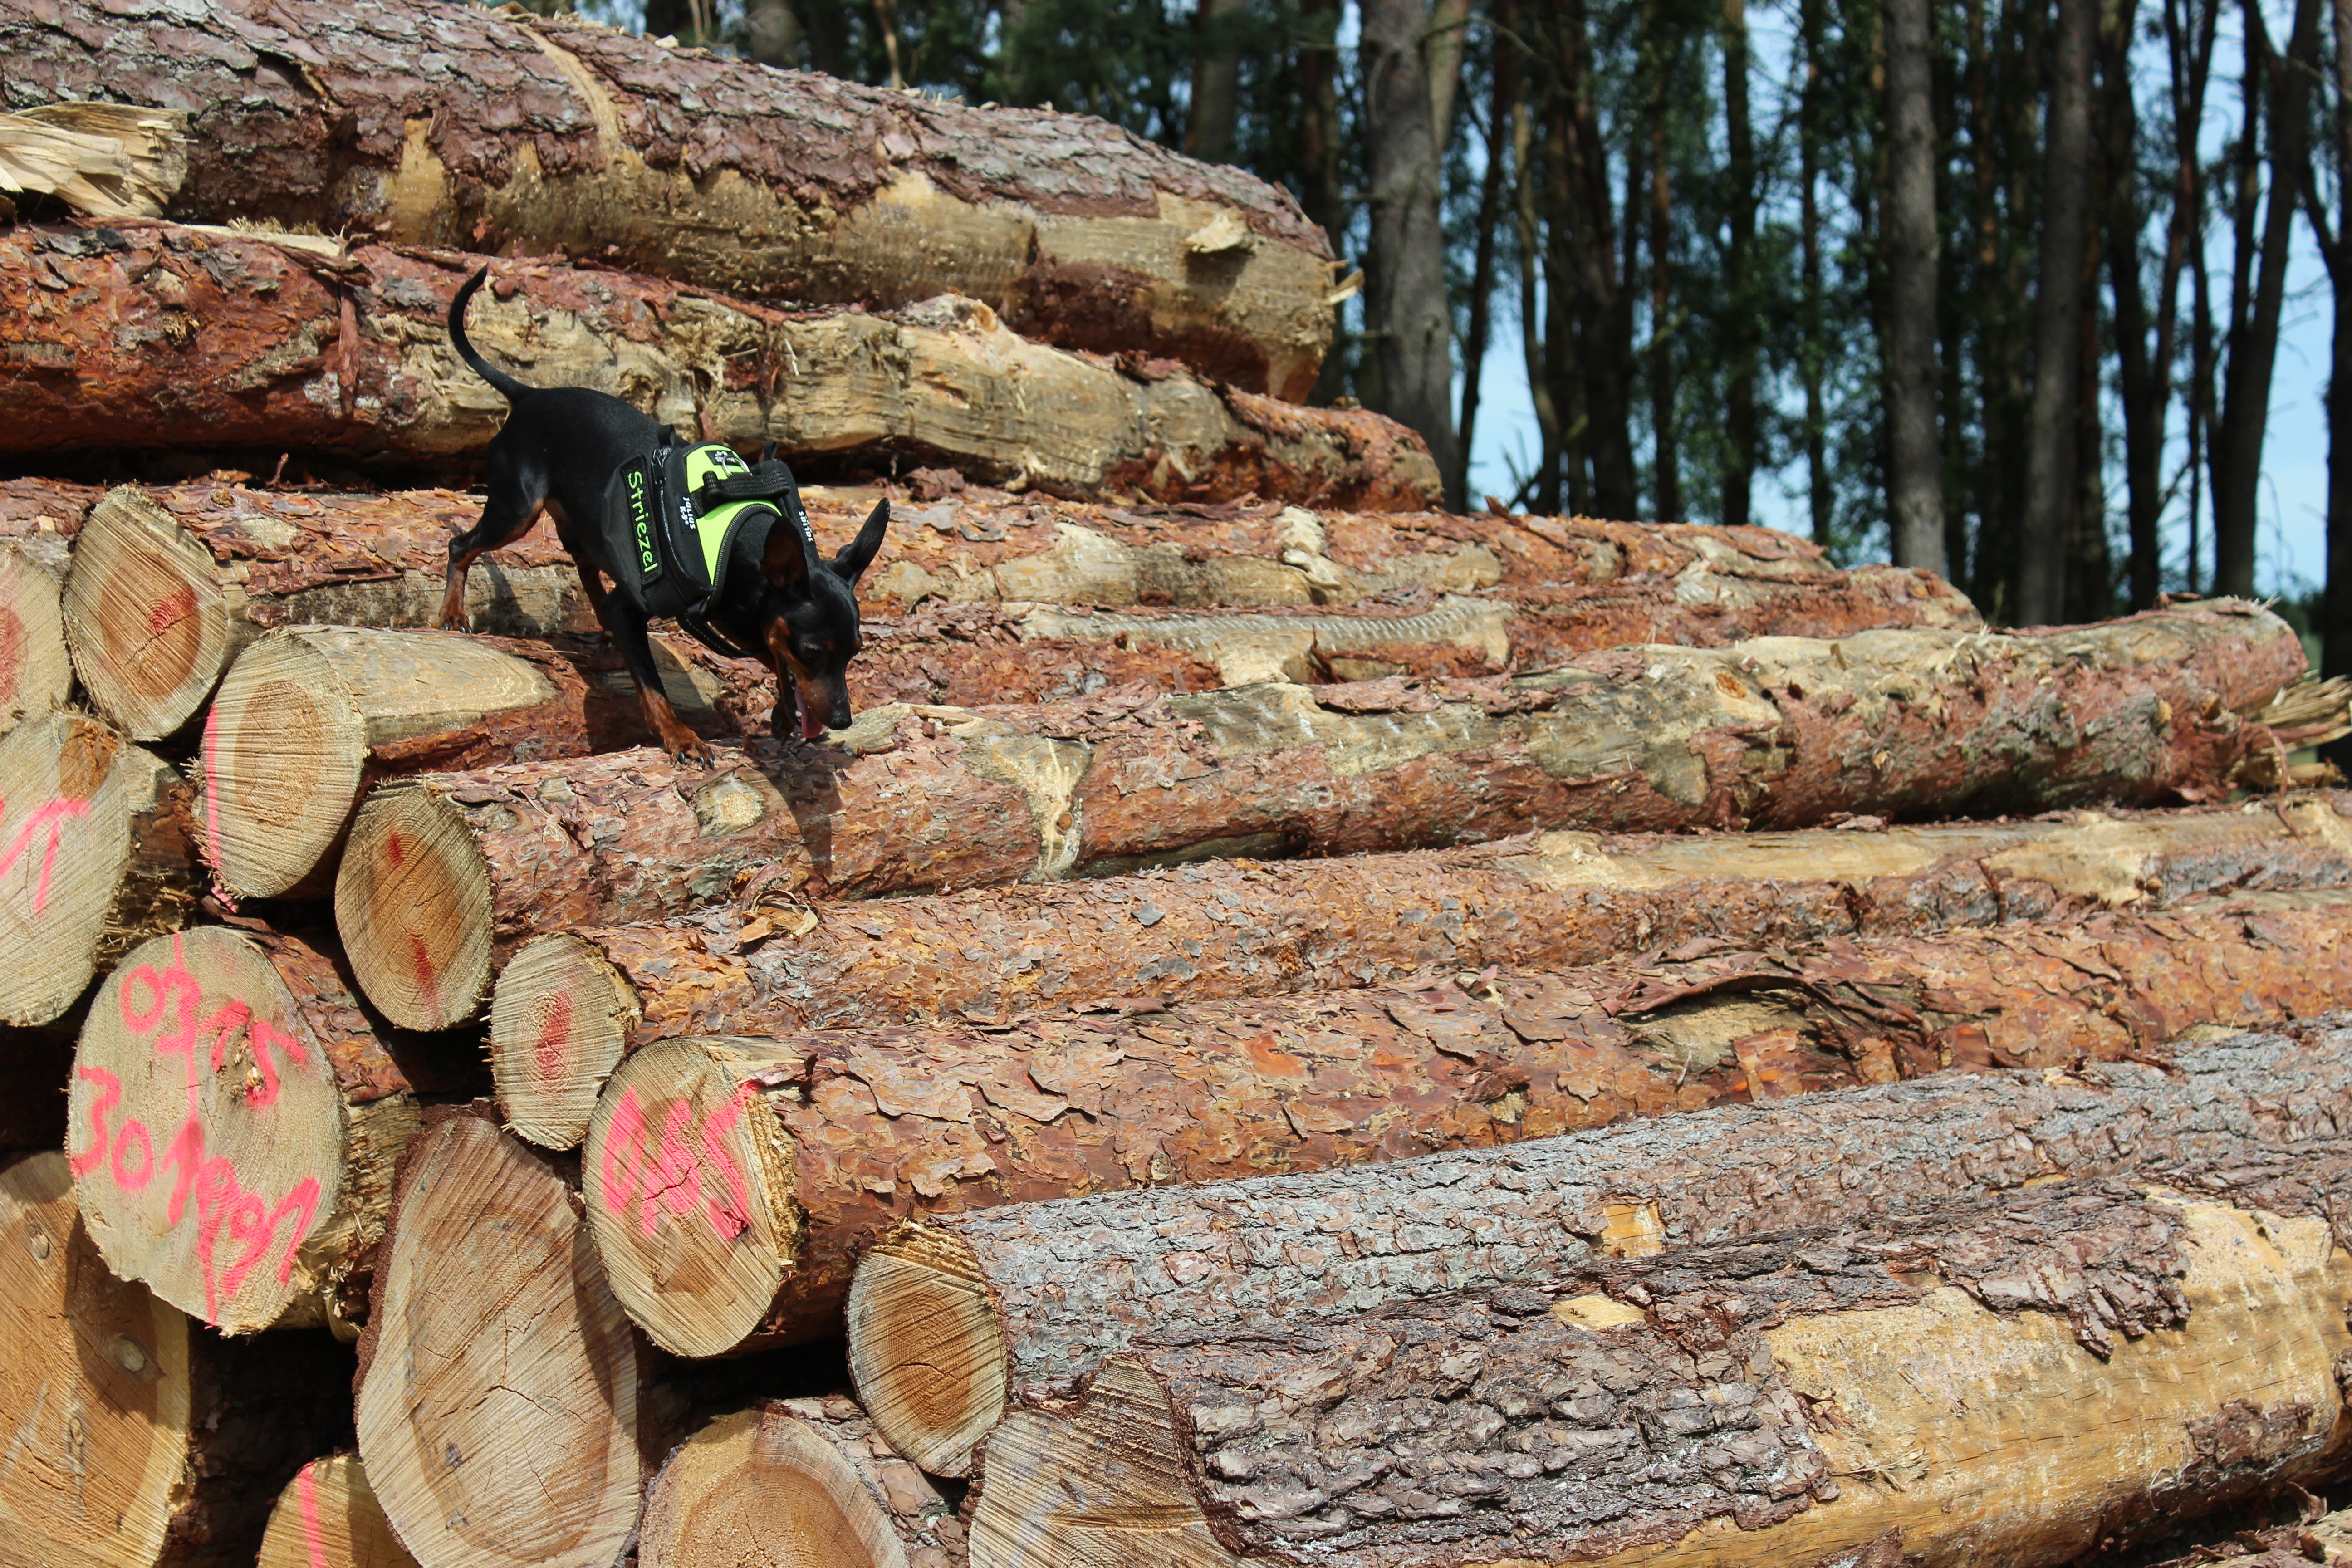
tree, rock, wood, trunk, dog, wall, stone wall, lumber, material, climb, geology, boulder, logging, tree trunks, small dog, pinscher, ancient history, miniature pinscher, striezel